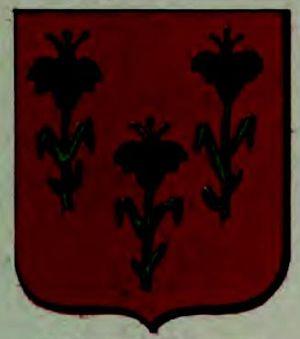
Le Collège des Grassins est l'un des neuf collèges de plein-exercice de l'ancienne Université de Paris, fondé en 1569 supprimé en 1793.